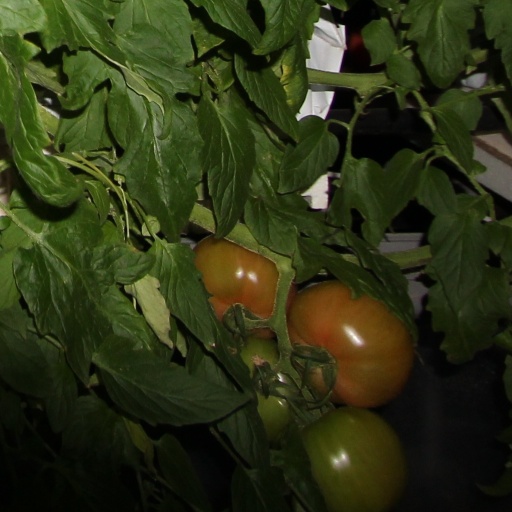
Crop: tomato